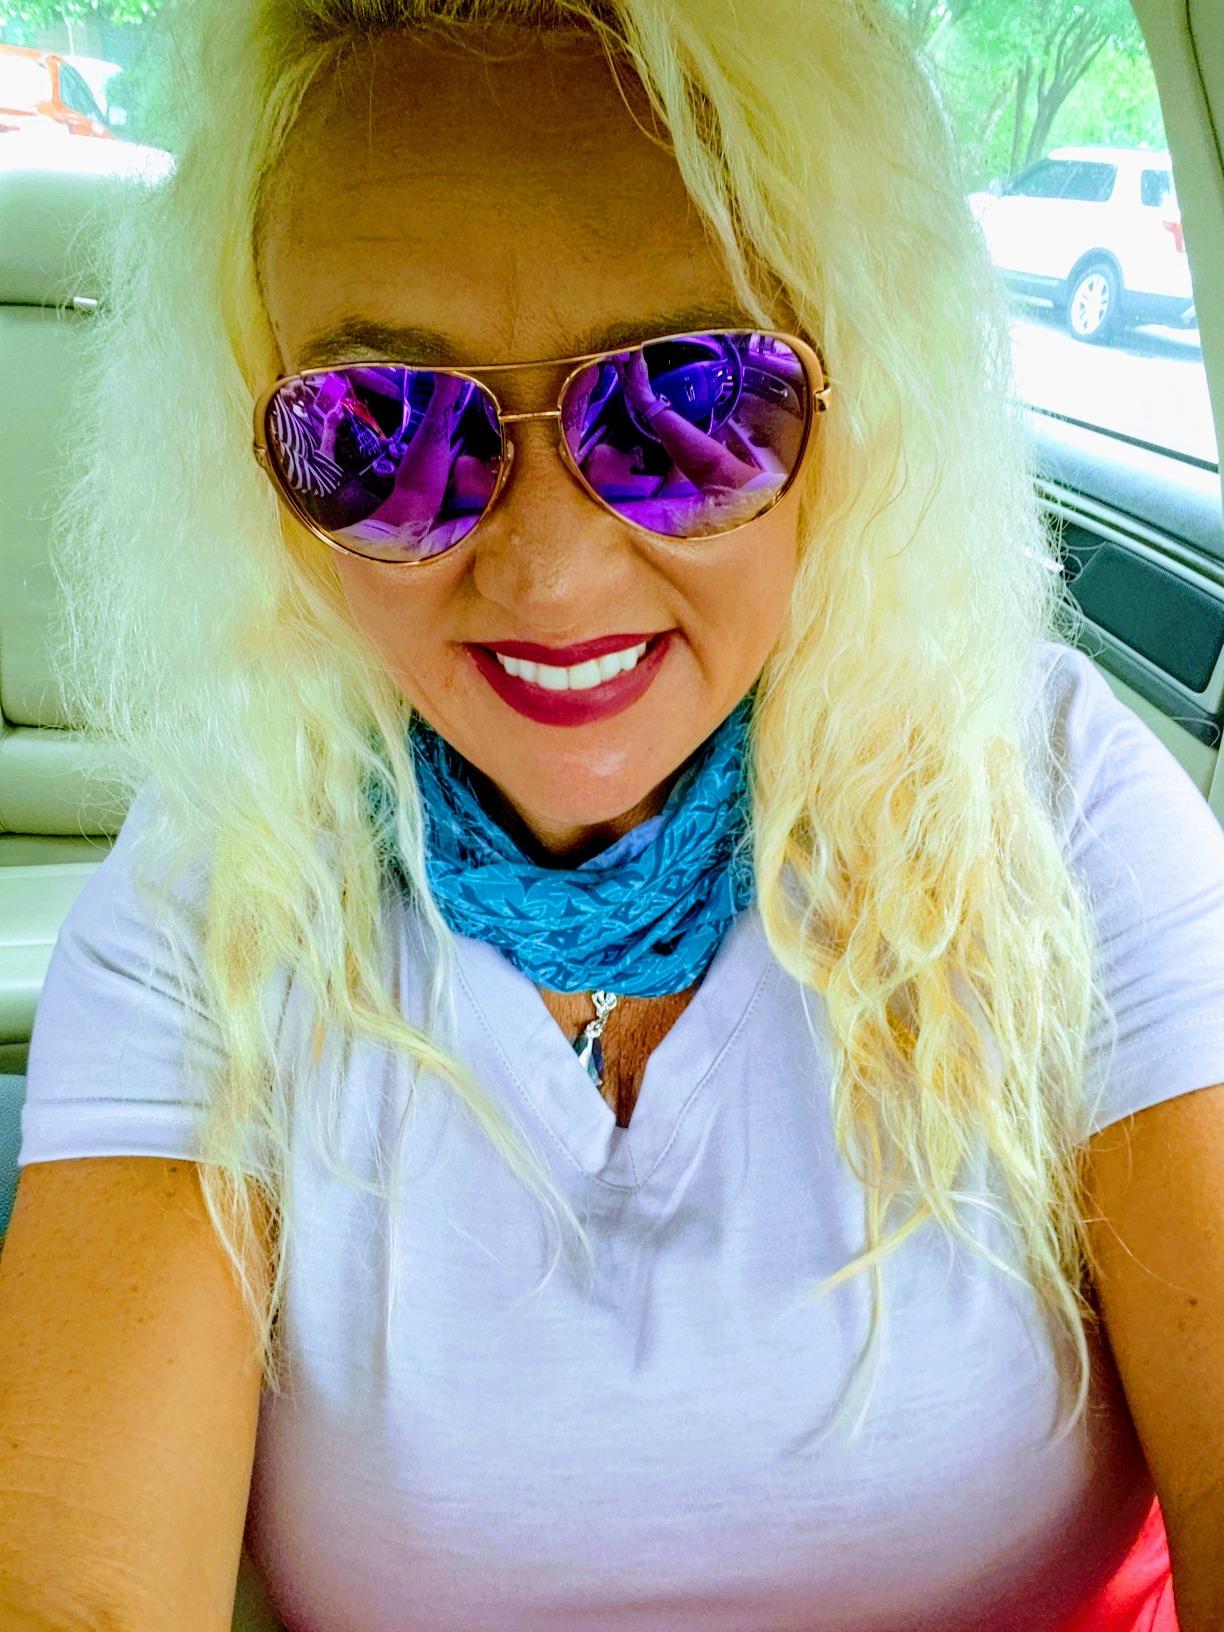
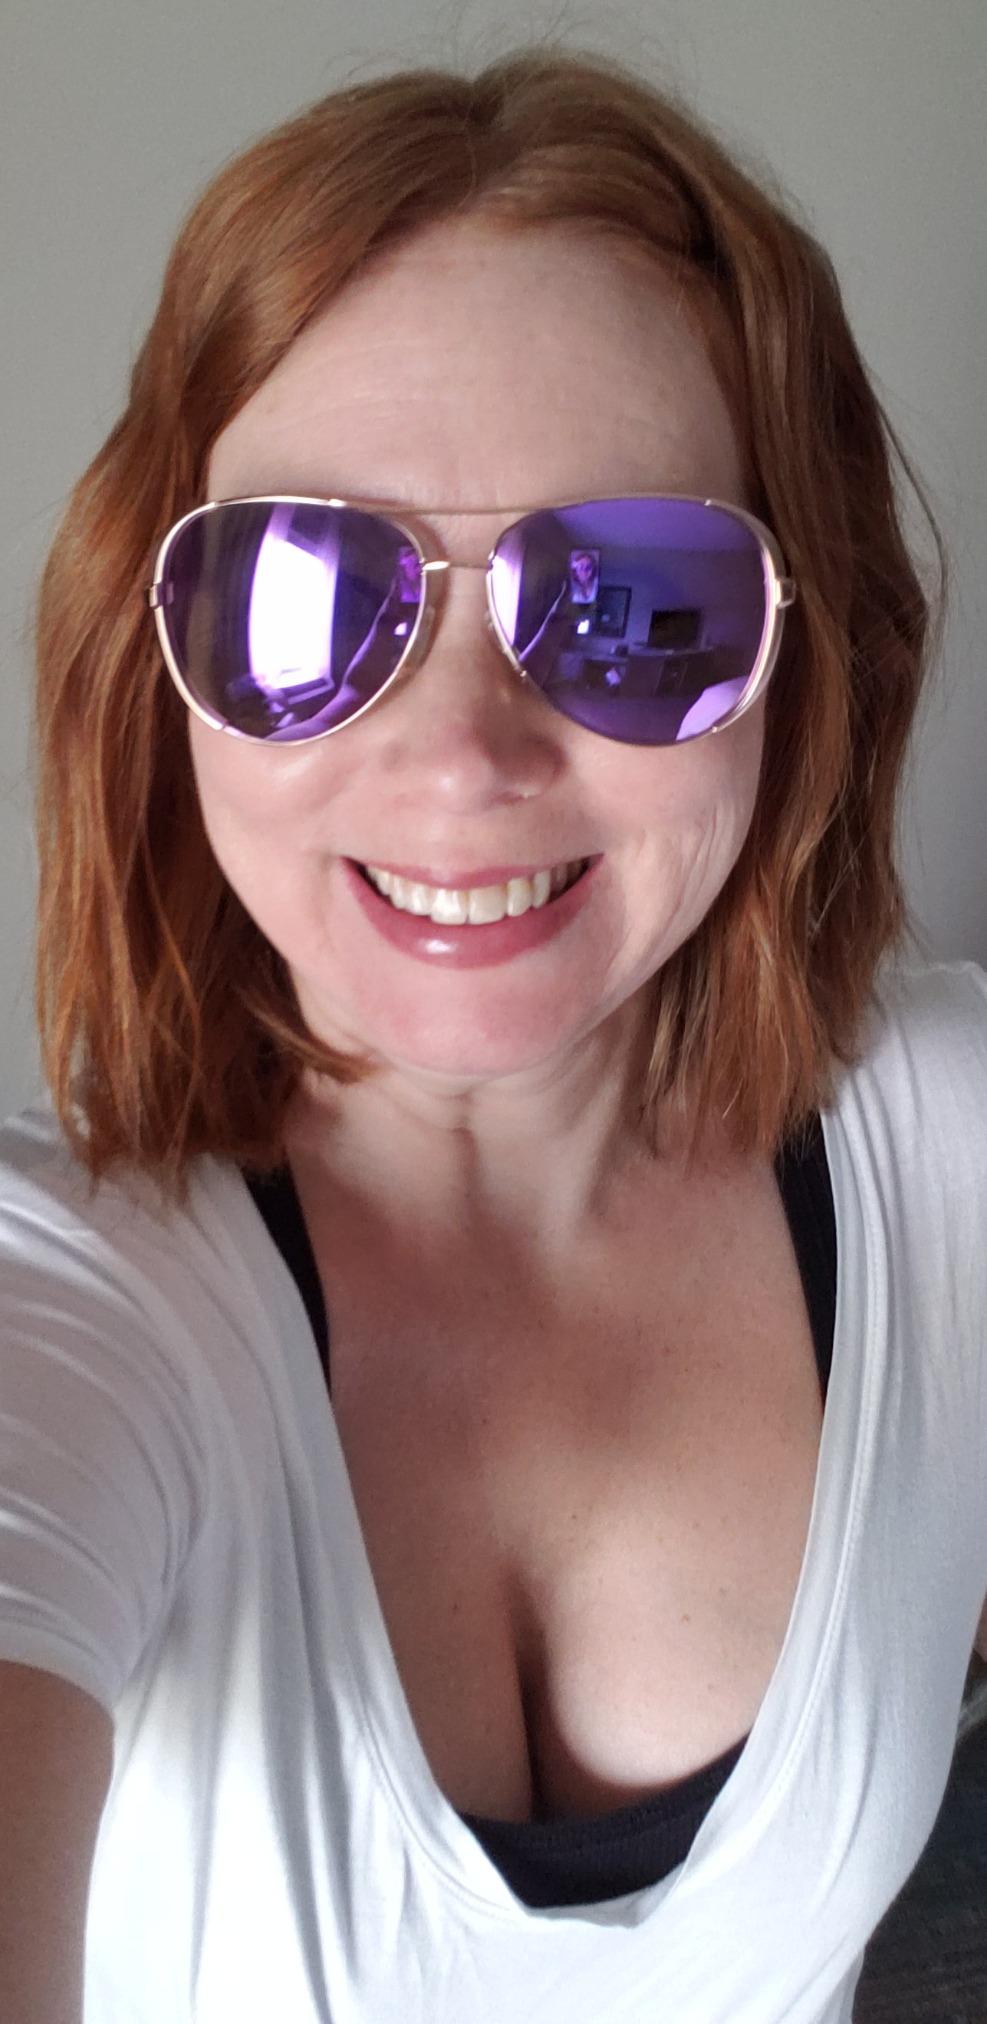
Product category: accessories_sunglasses
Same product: yes